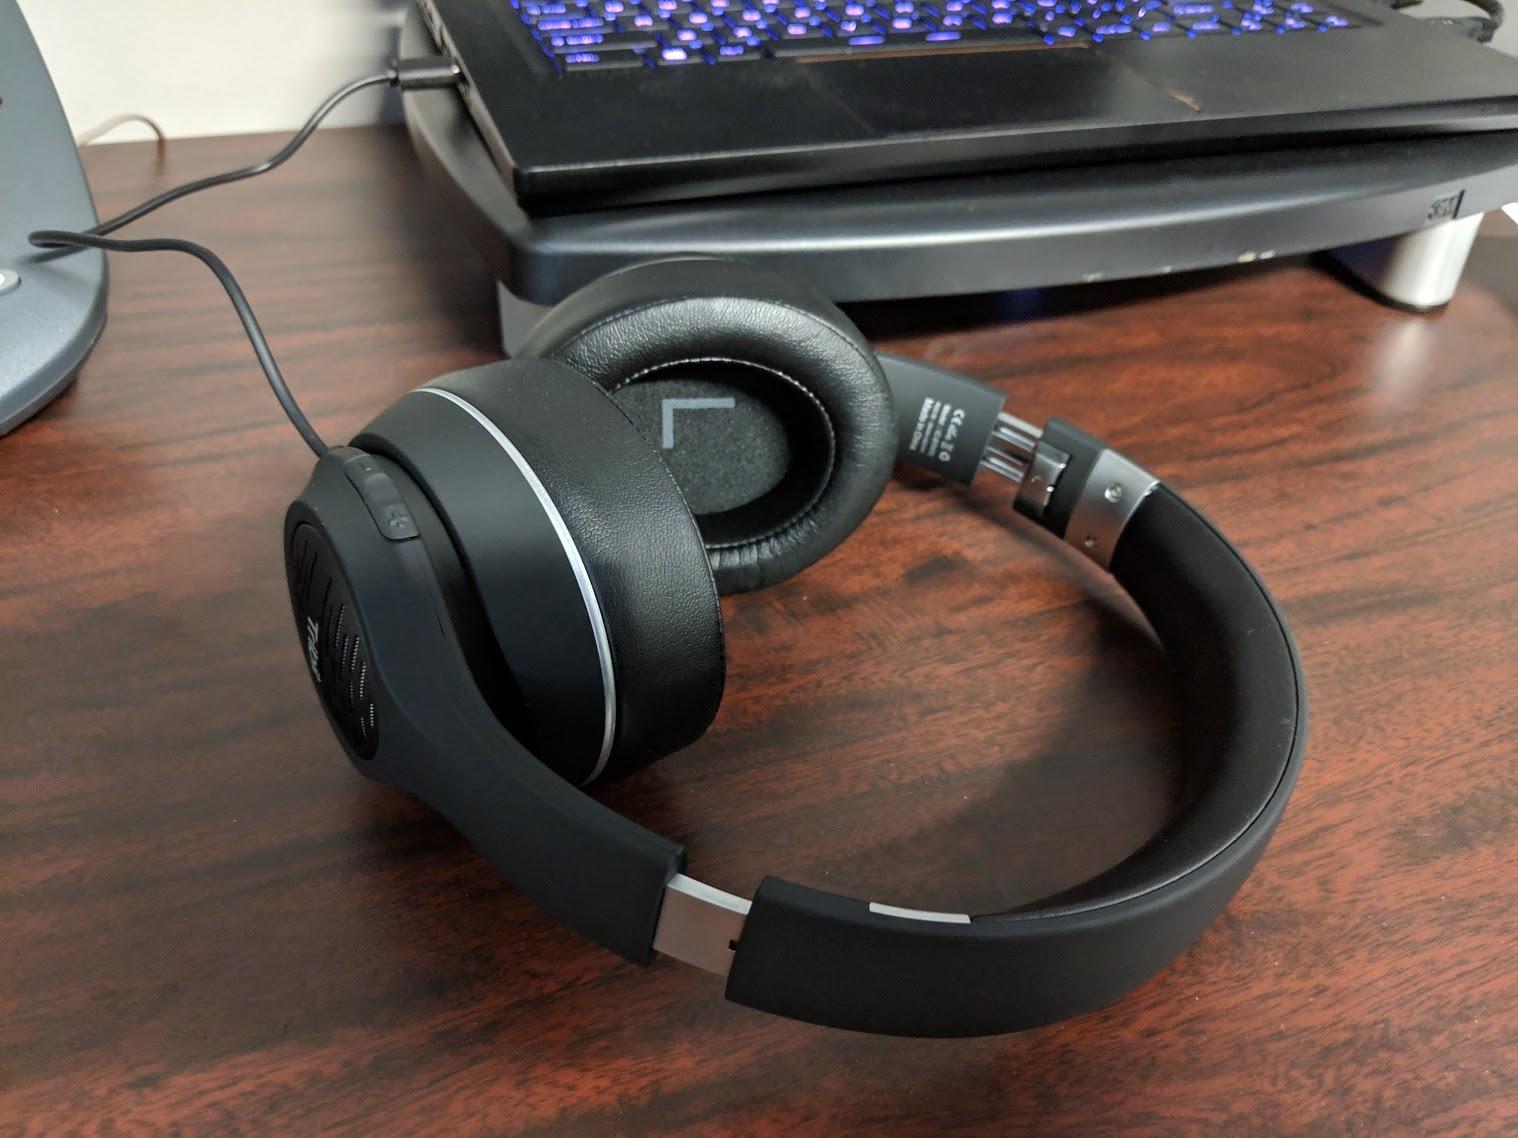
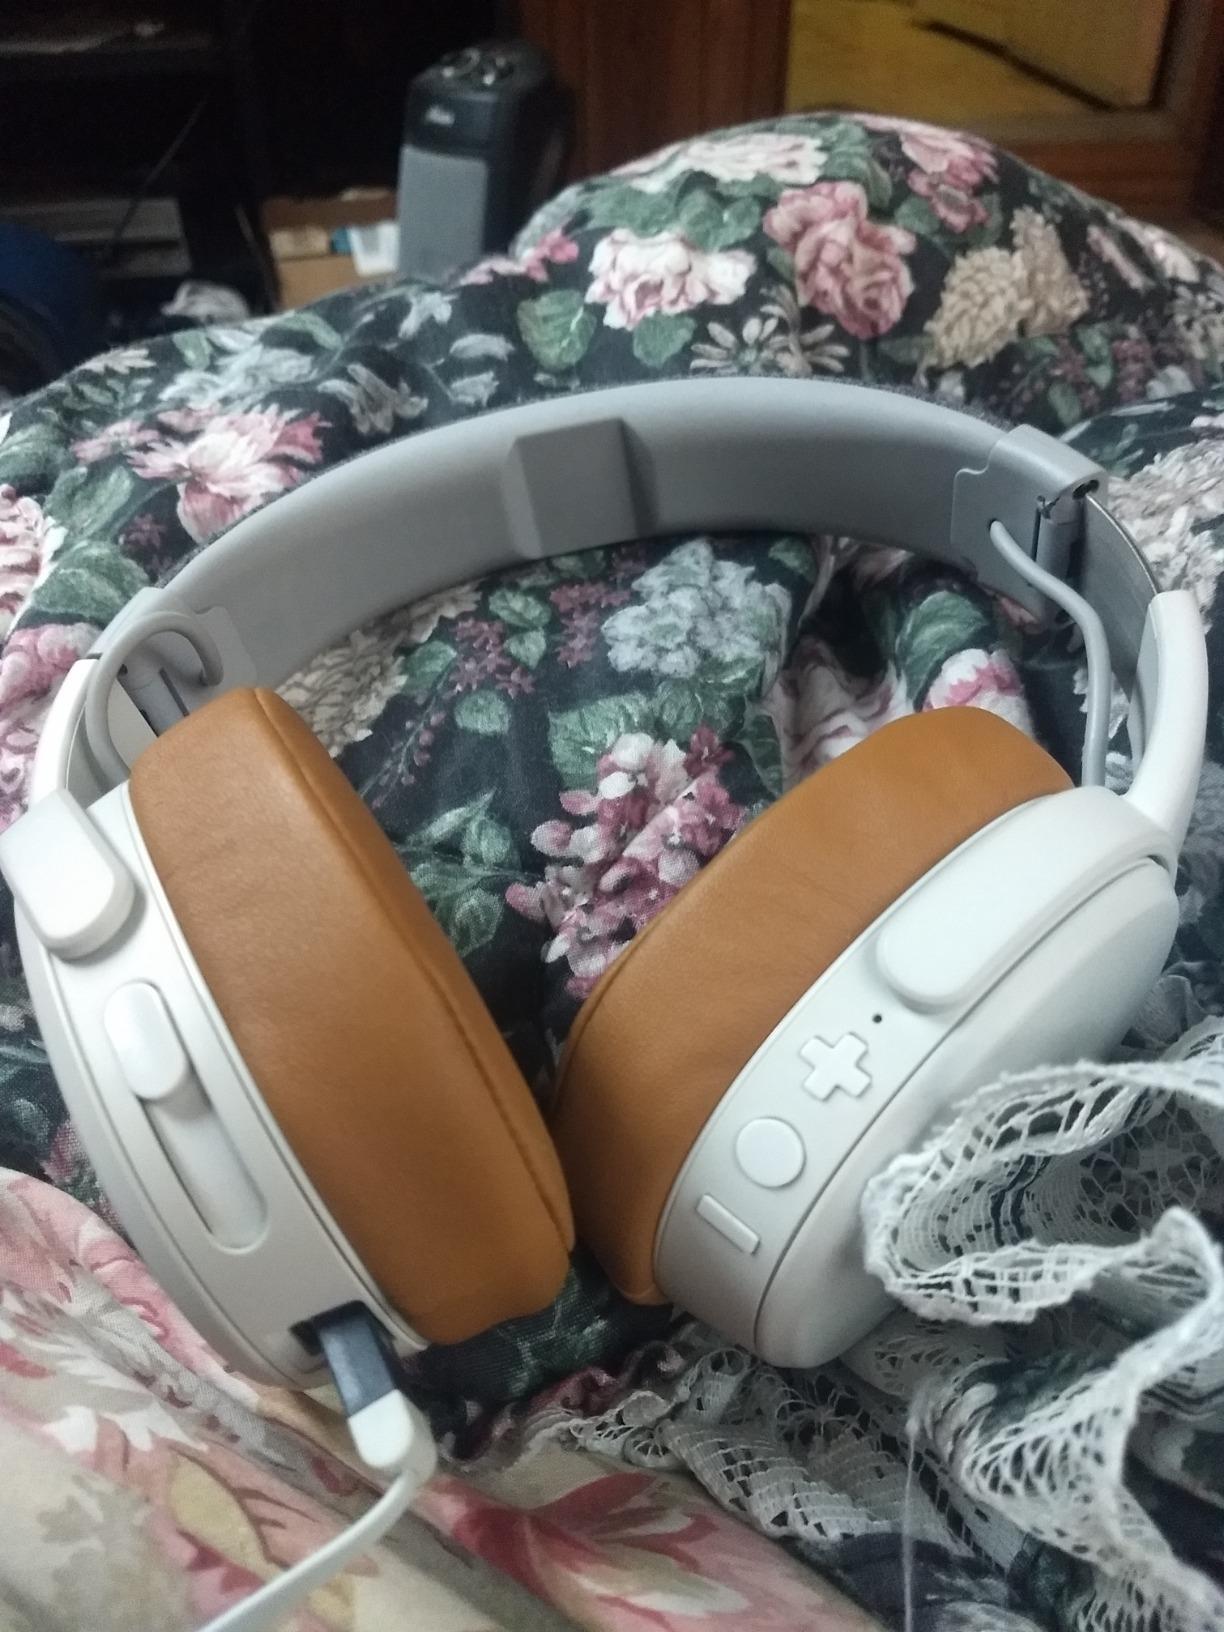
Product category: headphones
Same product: no